Pecorino (grape)

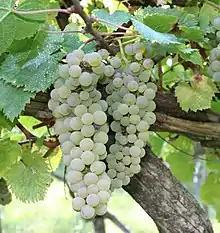
Pecorino of Arquata del Tronto

Pecorino is a white Italian wine grape variety that grows in the Marche, Abruzzo, Tuscany, Umbria and Lazio regions of Italy. Ampelographers believe that the grape is likely native to Marche, where the soil destined for this cultivation increases every year. This grape variety is used to produce the DOCG ("denominazione di origine controllata e garantita") wines, like the Offida Pecorino DOCG, and the DOC ("denominazione di origine controllata") wines, like the Falerio dei Colli Ascolani, the Colli Maceratesi and the Falerio dei Colli Ascolani.